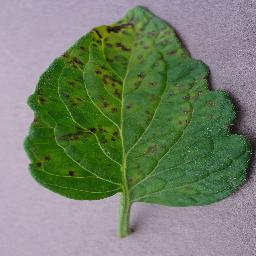
Label: Tomato___Septoria_leaf_spot